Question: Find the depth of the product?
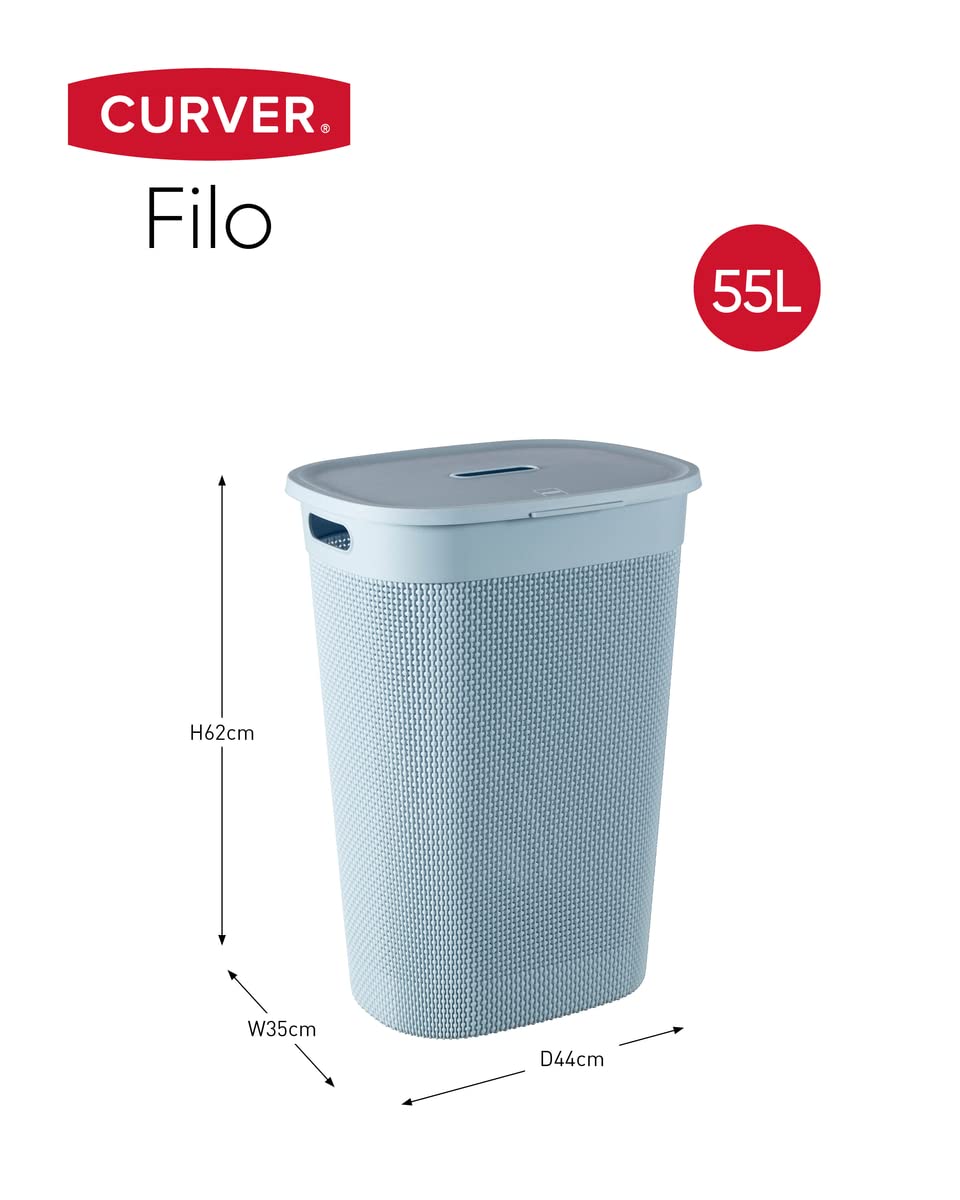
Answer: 44.0 centimetre